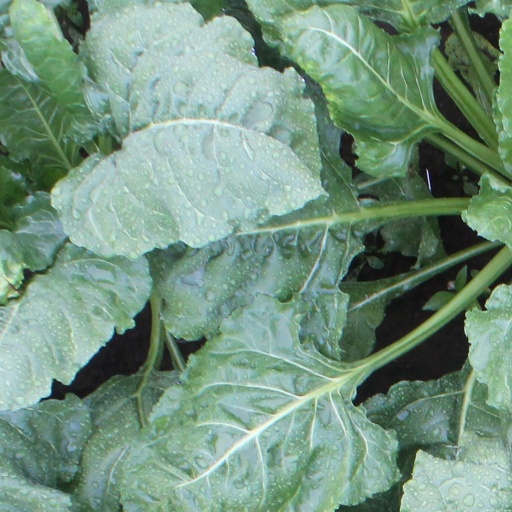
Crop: sugar beet